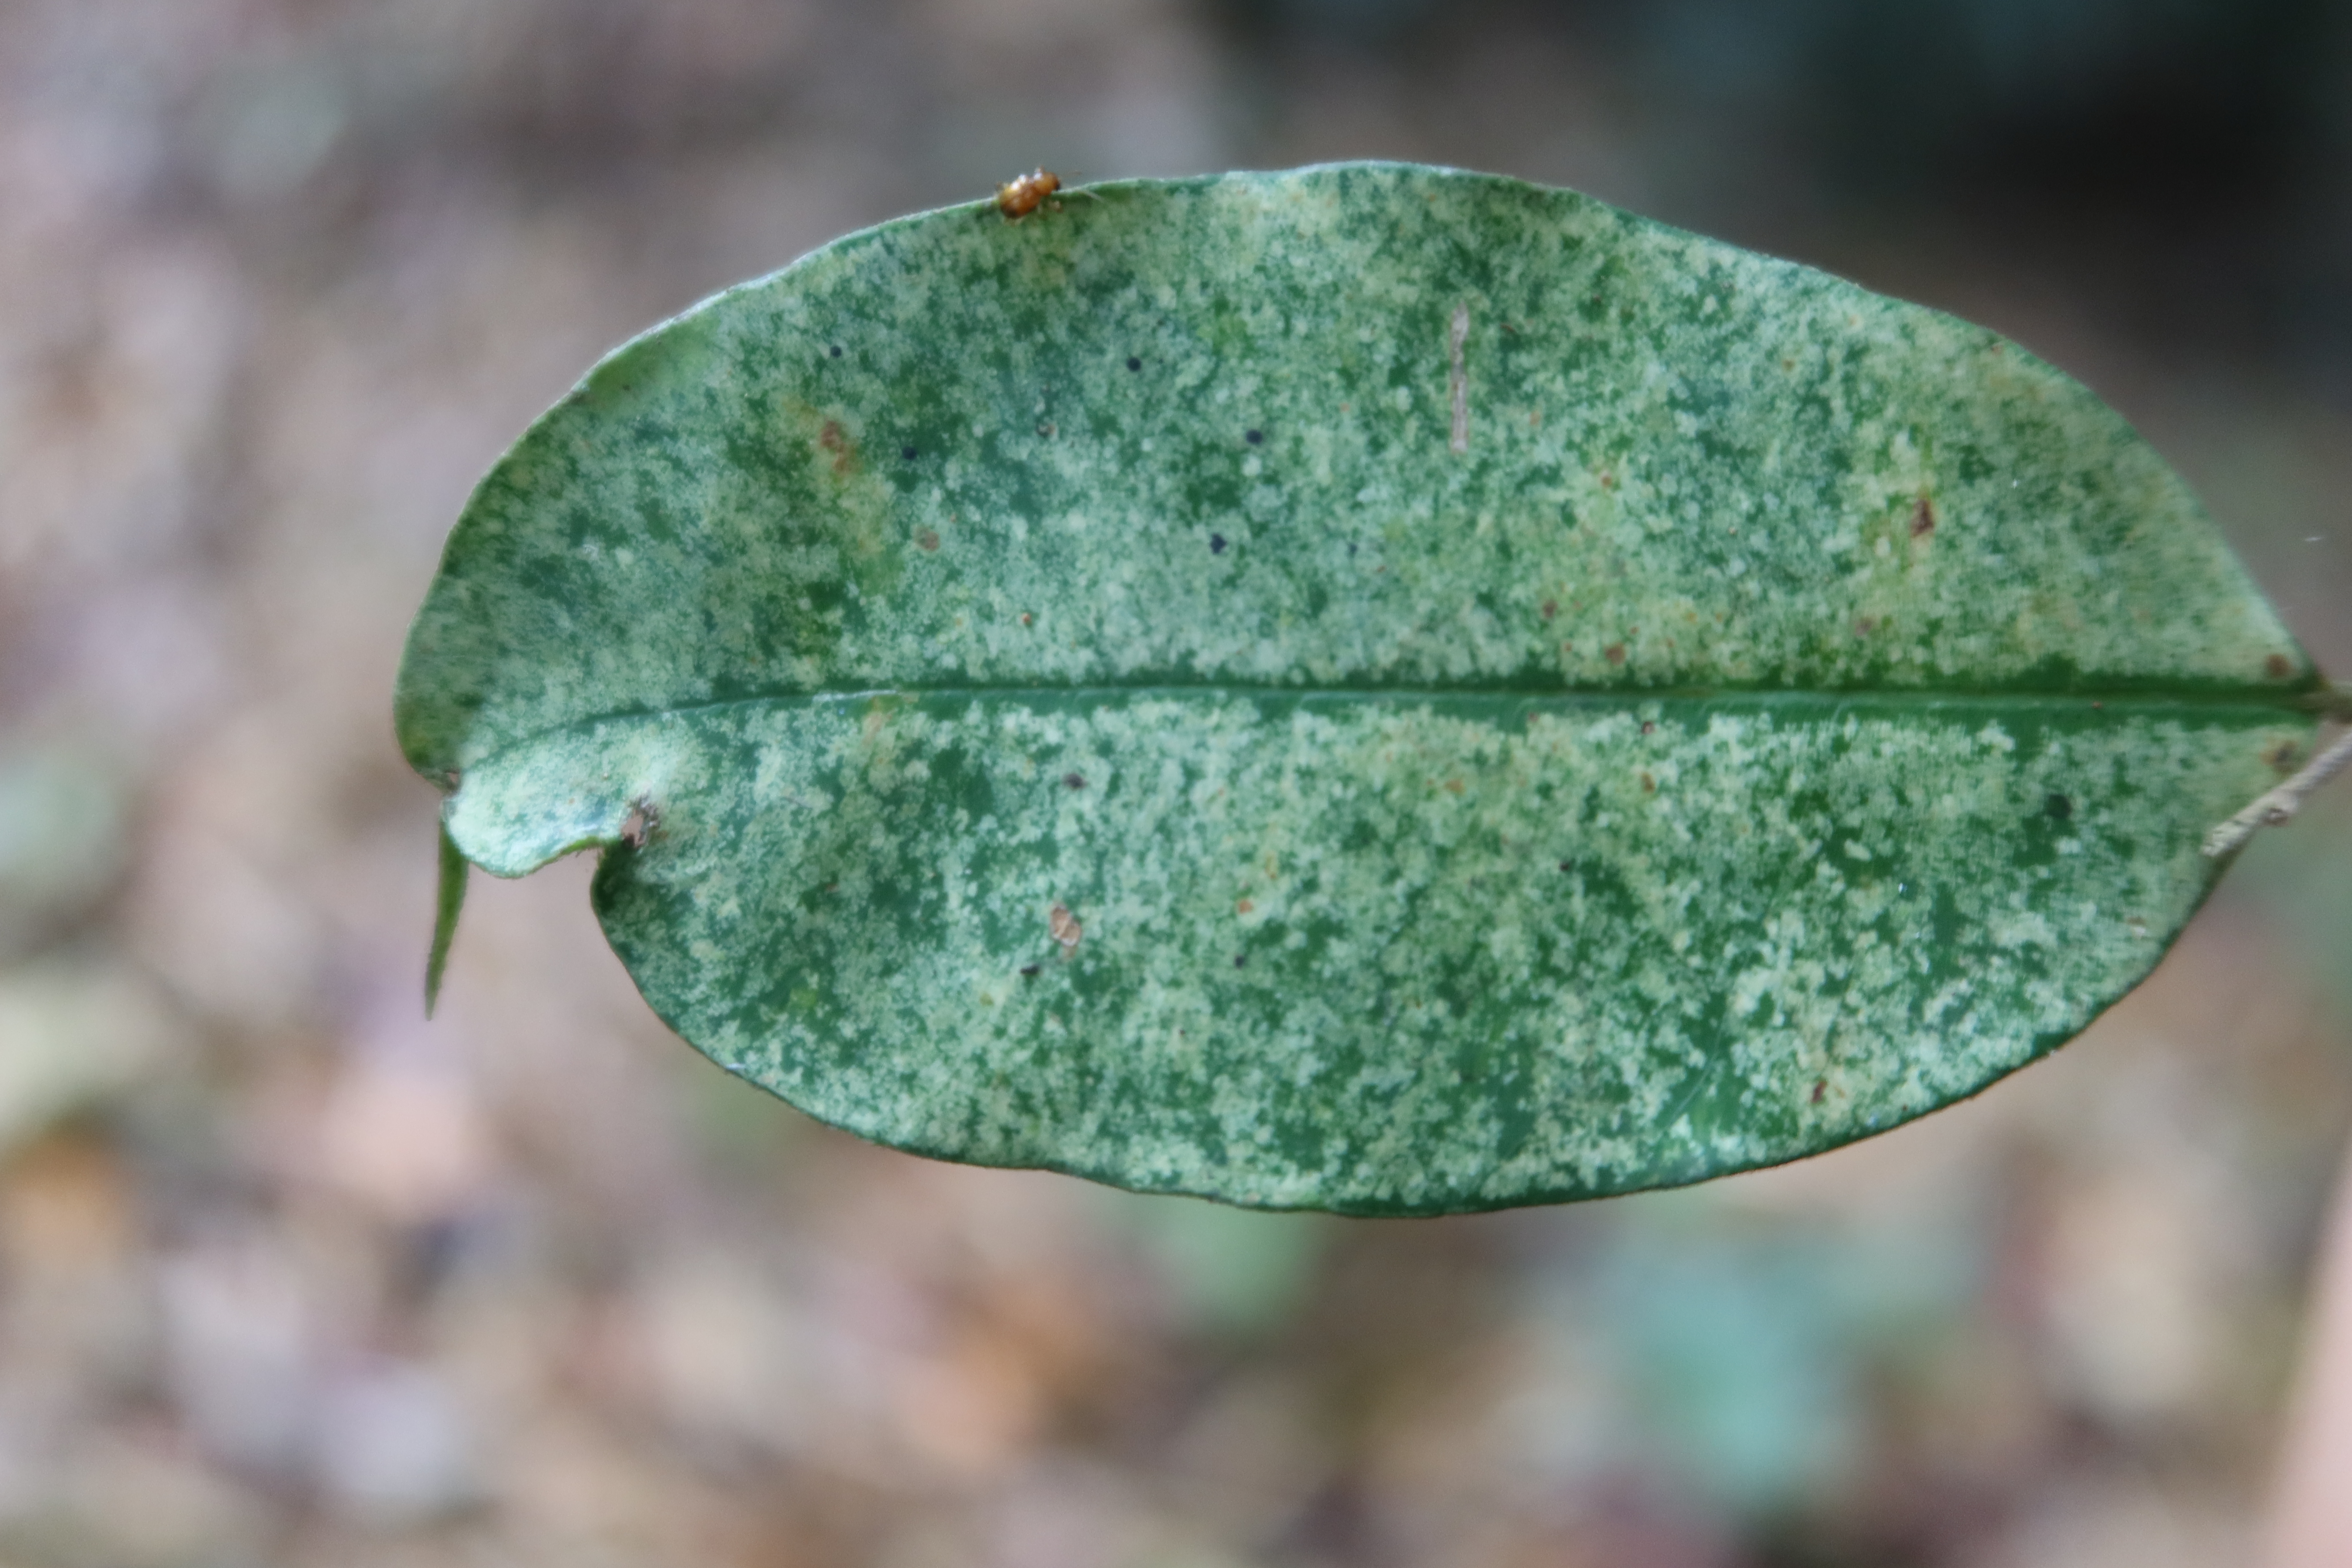
Label: Downy mildew